Julia Zenko

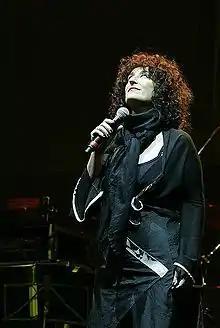

Julia Trzenko (born 30 October 1958) better known as Julia Zenko, is an Argentine singer and actress.